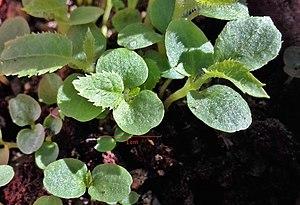
Kiwis germés avec leurs premières vraies feuilles.
Actinidia deliciosa est une espèce de plantes à fleurs de la famille des Actinidiaceae et du genre Actinidia.